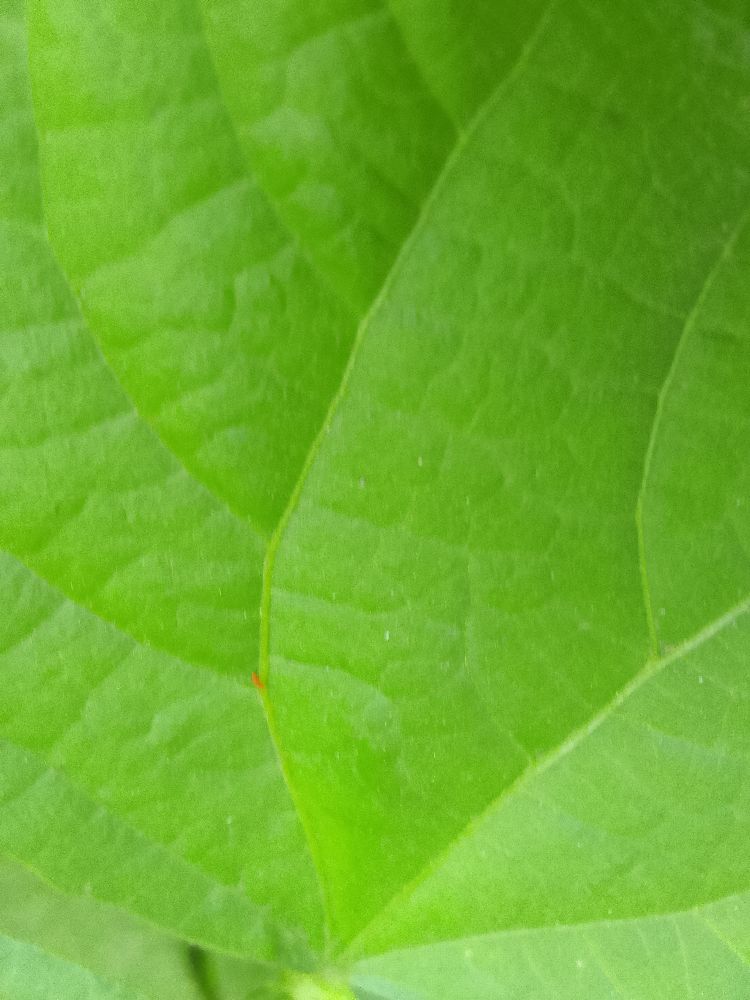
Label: healthy